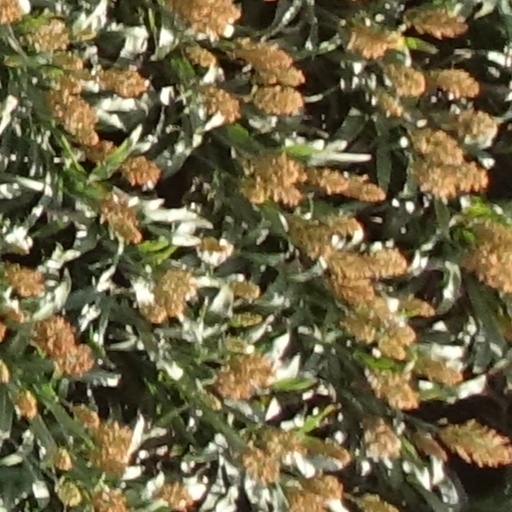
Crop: sorghum